Serendah

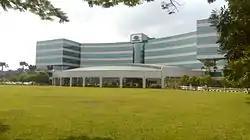
Perodua Corporate Office in Serendah

A new Komuter station, The Serendah Komuter station which is stationed roughly two kilometres northwest from and named after Serendah, is opened on April 21, 2007 alongside the Rasa and Batang Kali stations.